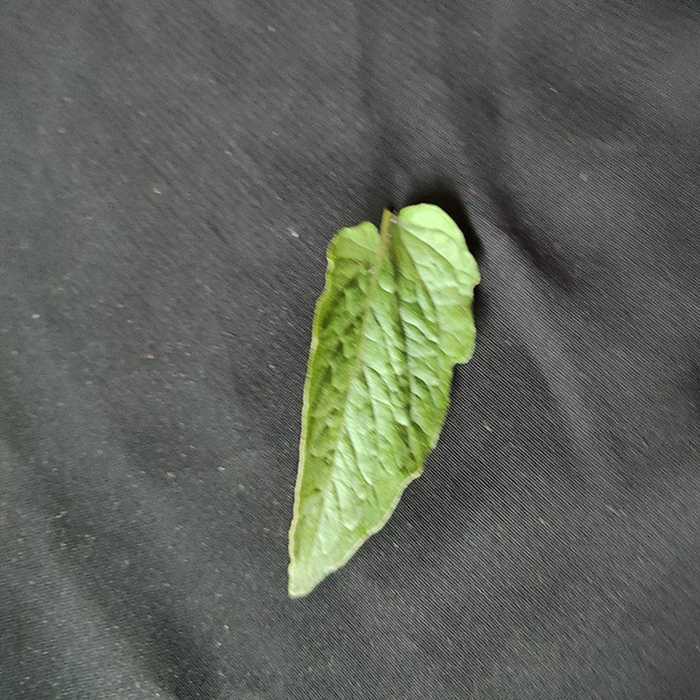
Plant: Tomato
Label: Tomato Fresh leaf